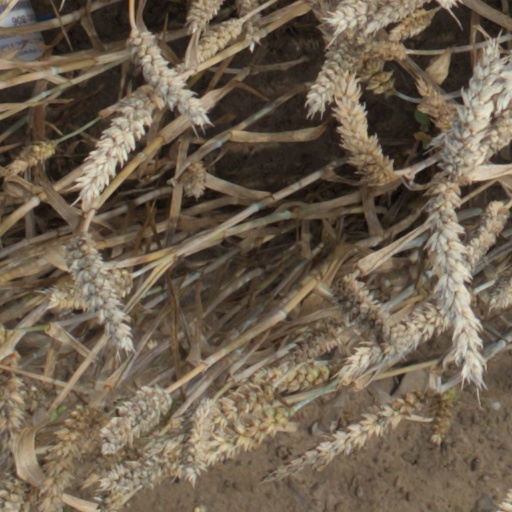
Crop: wheat